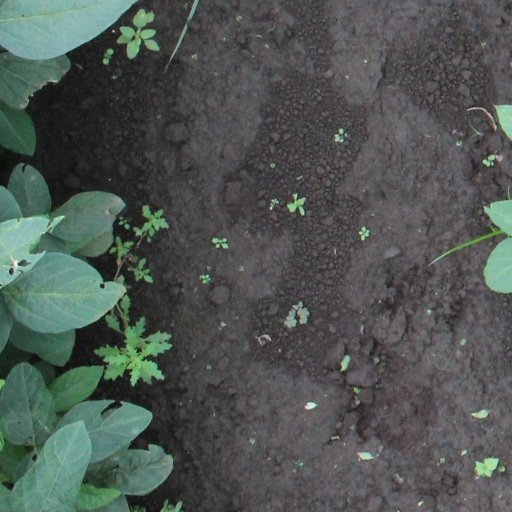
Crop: soybean